Dumbarton Rail Corridor

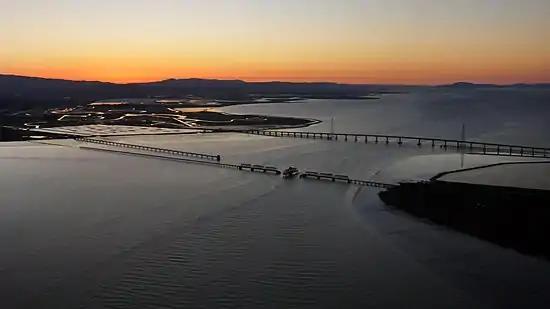
Aerial view (facing north) of Dumbarton Rail (foreground) and Road bridges (background), bracketing Hetch Hetchy pipelines 1 & 2 (2010)

The 2012 Alameda County ballot Measure B1 would have restored to the Dumbarton Rail Corridor project through a sales tax increase in Alameda County. Measure B1 failed to pass by a small margin, and a later study showed the measure's failure may have been due in part to the lack of a "sunset" clause for the expiration of the sales tax increase.